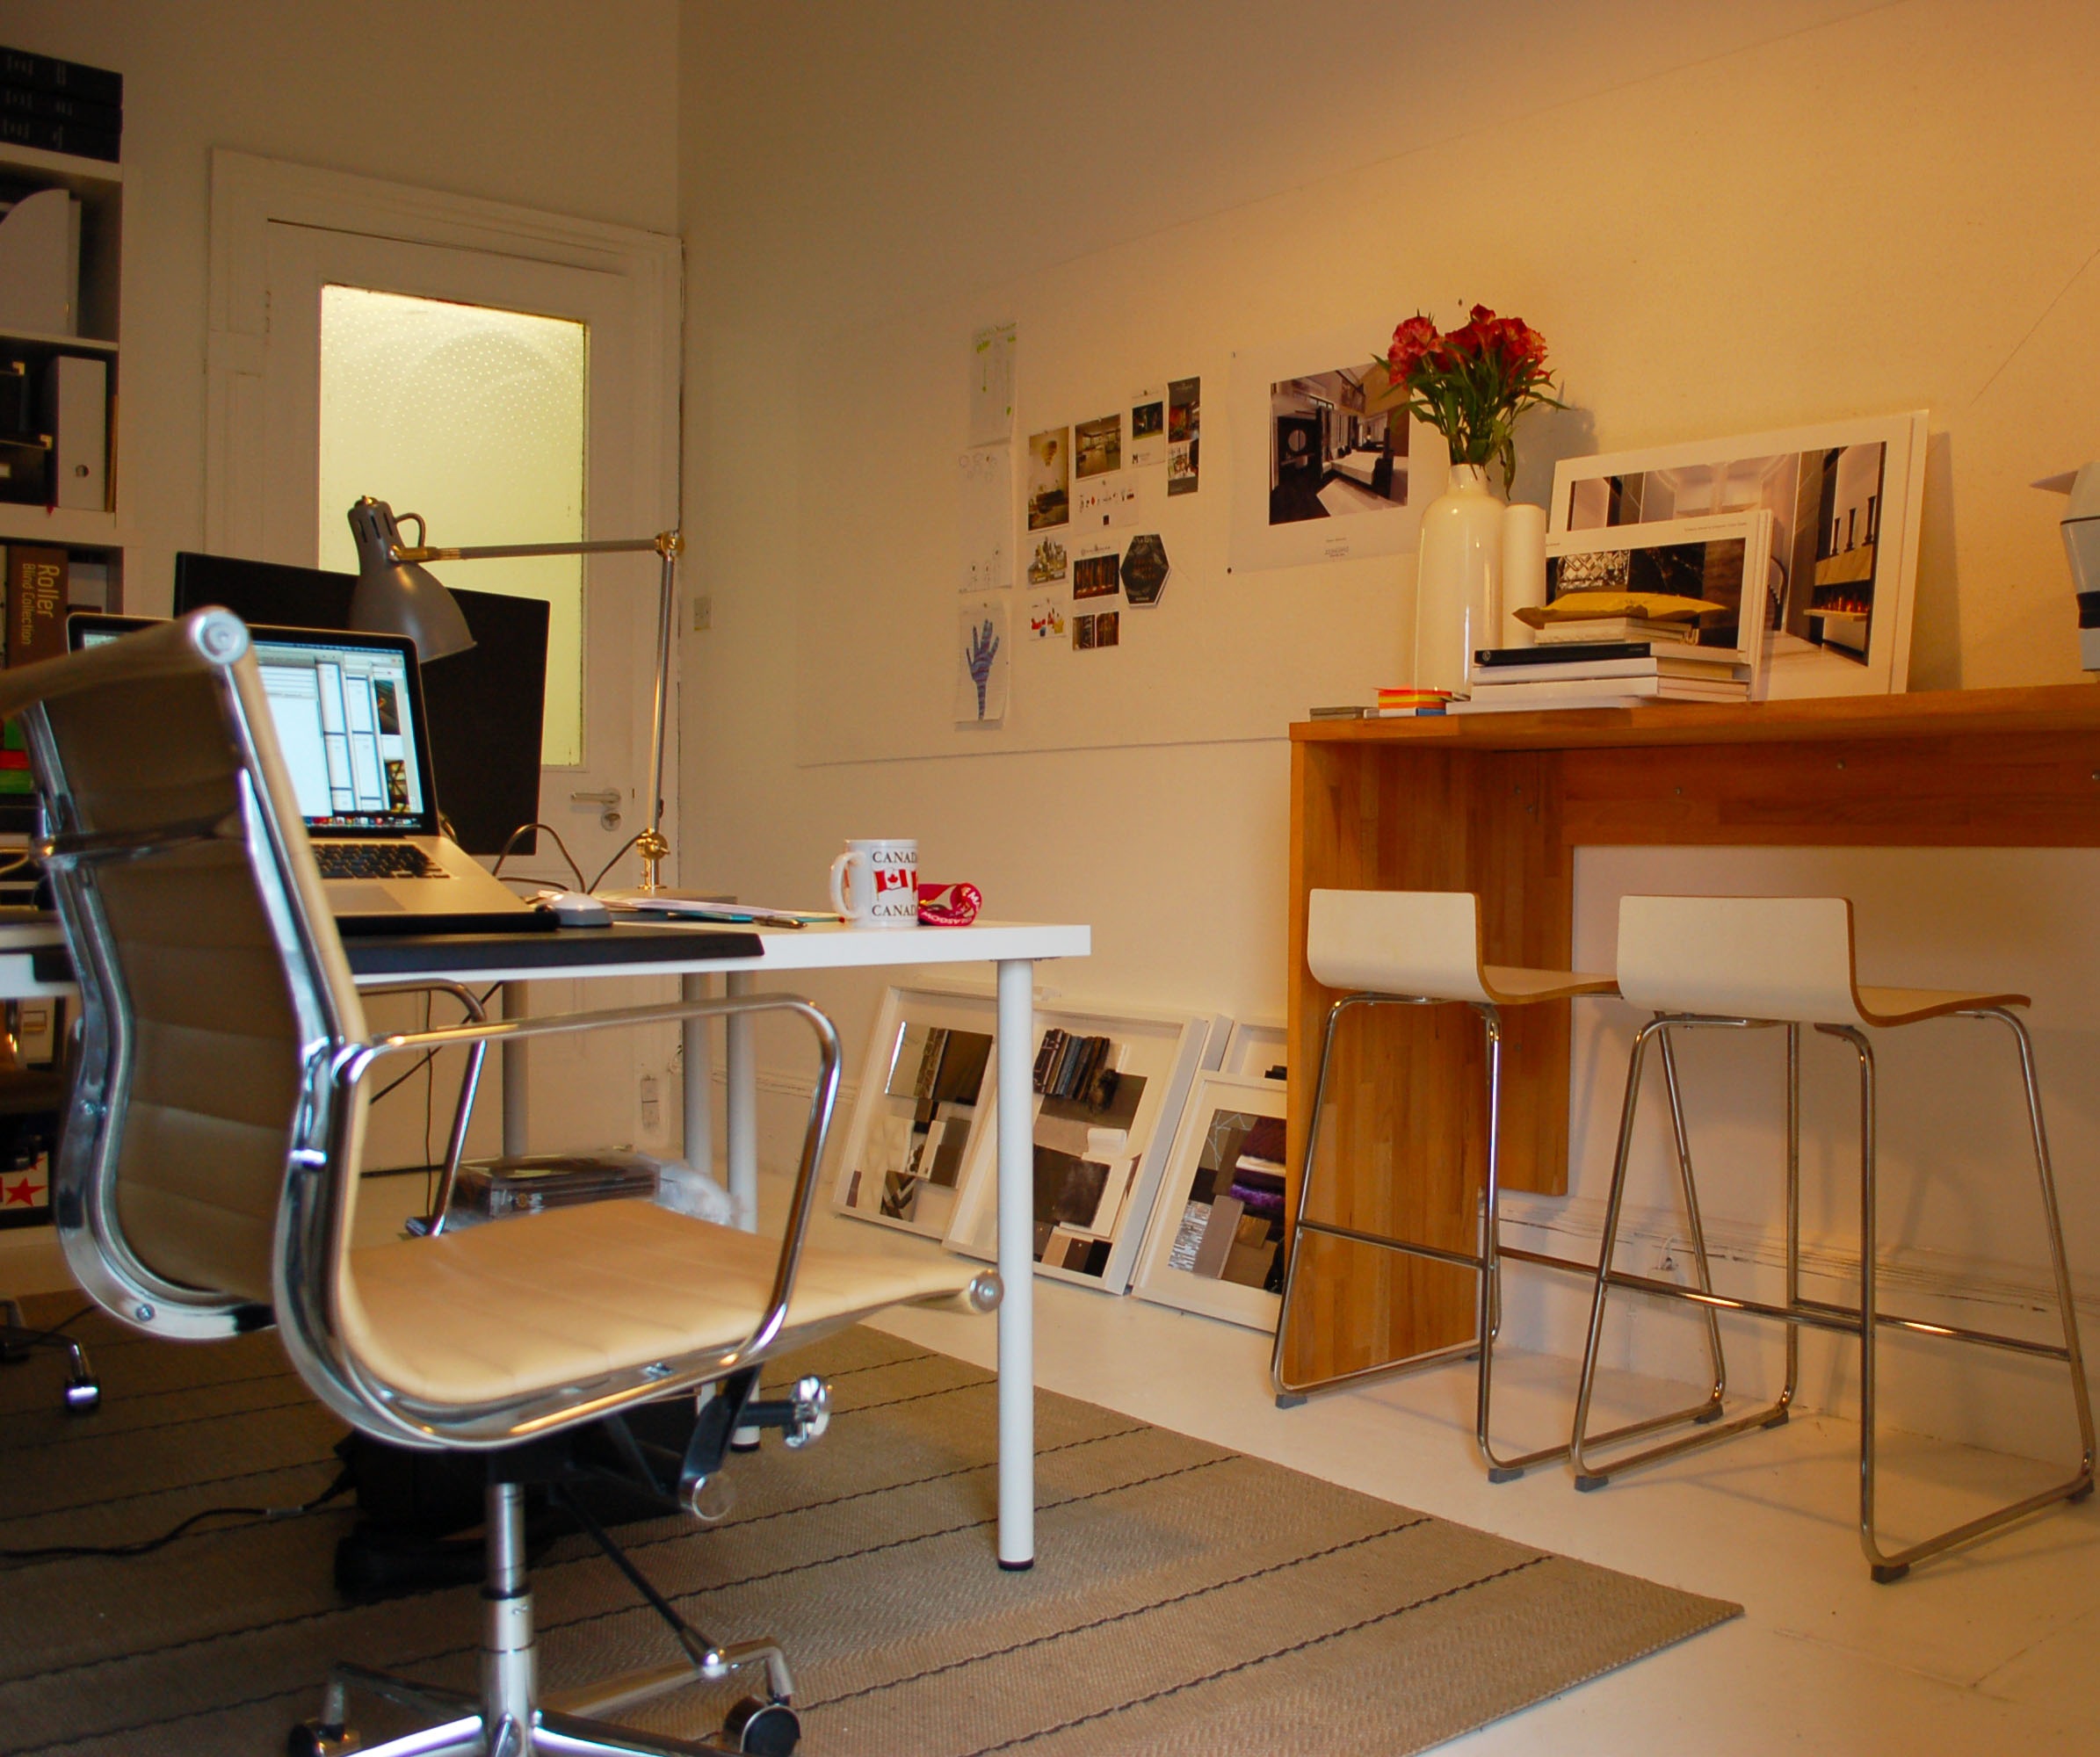
laptop, desk, computer, work, table, creative, technology, home, workspace, small, office, business, furniture, room, home office, classroom, interior design, roses, design, workplace, working from home, small office, computer chair, home business